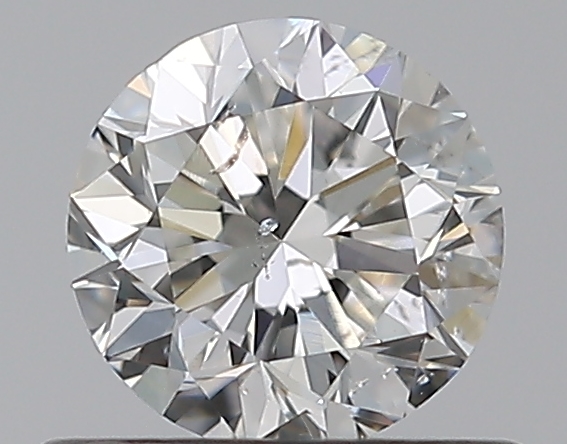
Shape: round
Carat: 0.5
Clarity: SI2
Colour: G
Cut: GD
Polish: EX
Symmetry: GD
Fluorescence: N
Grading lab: GIA
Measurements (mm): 4.86 x 4.9 x 3.2